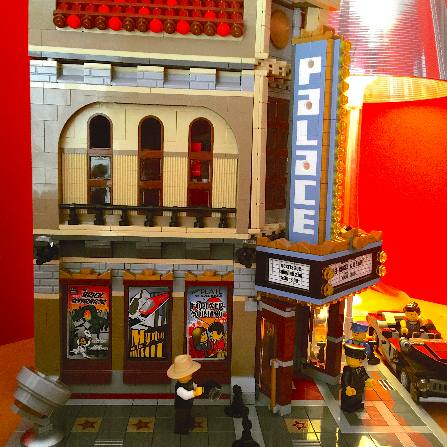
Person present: No